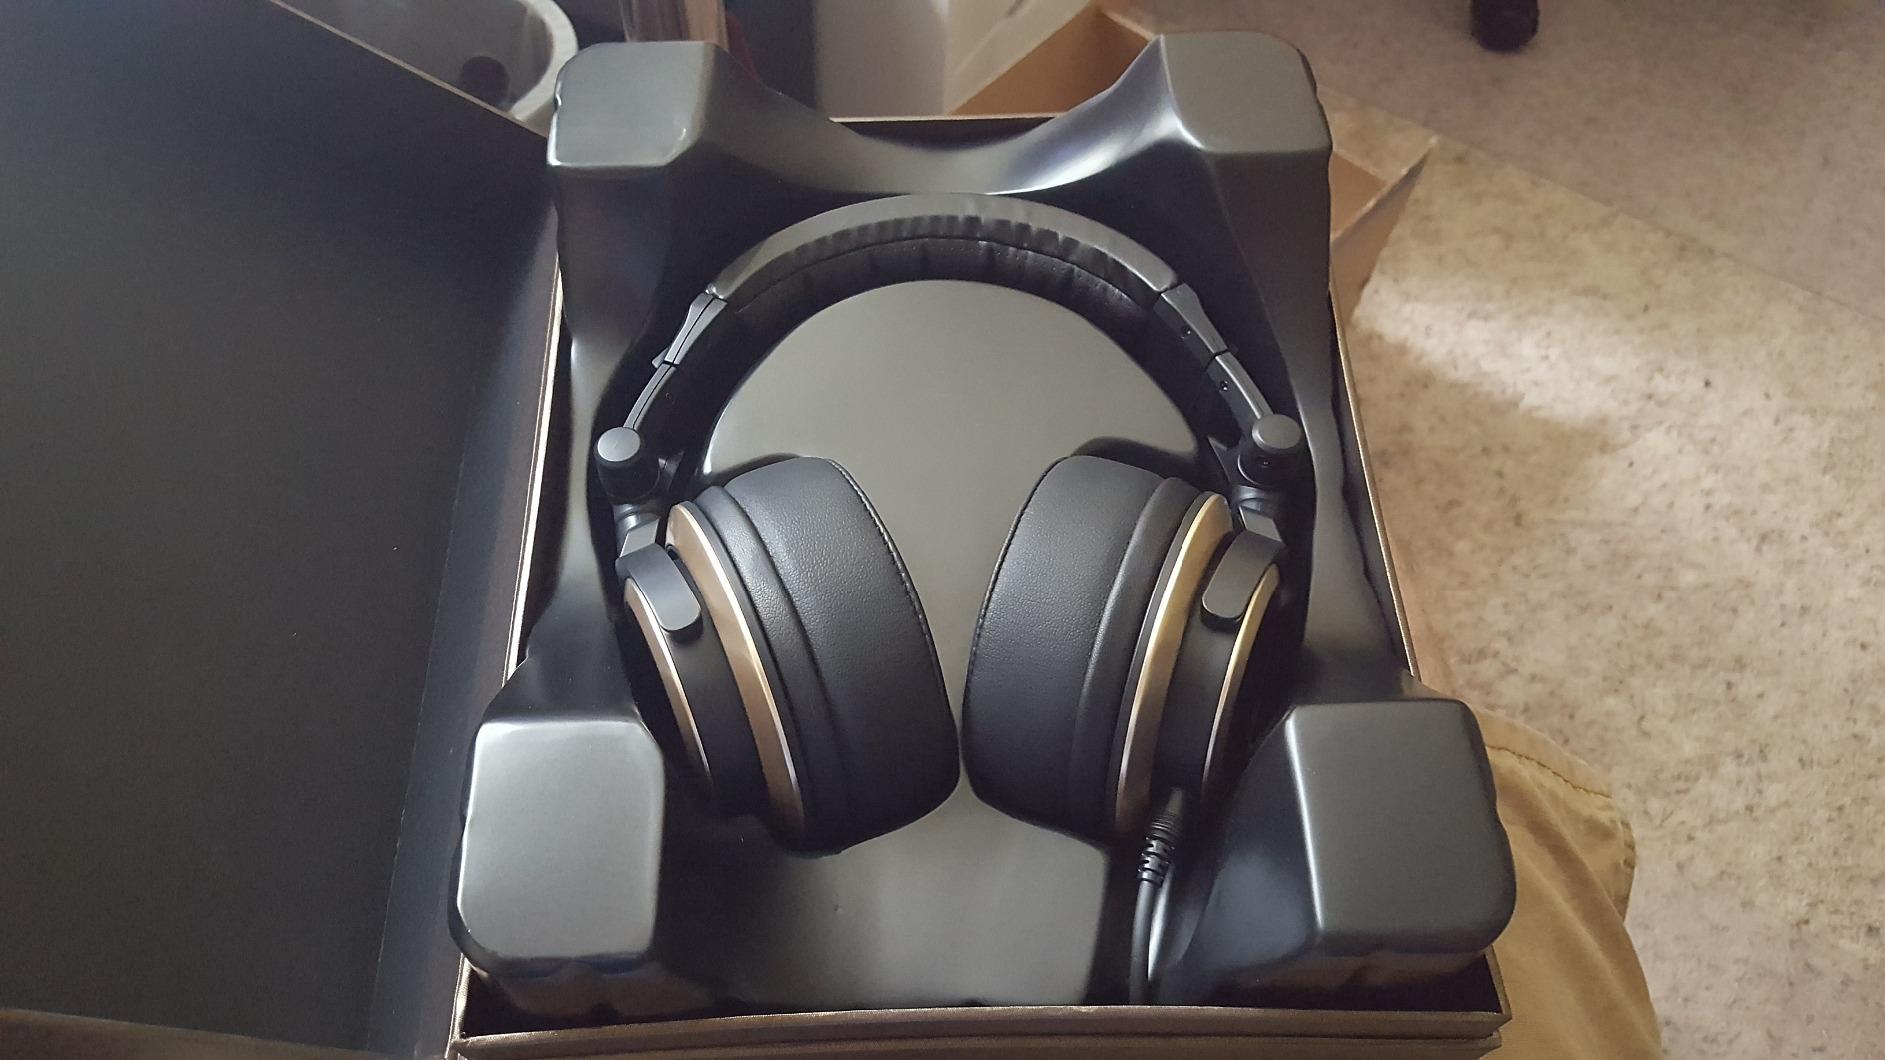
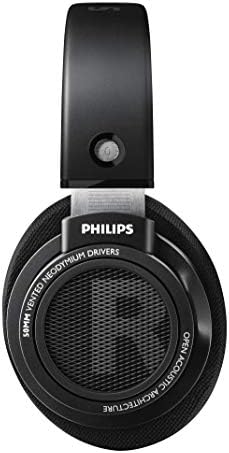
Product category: headphones
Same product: no